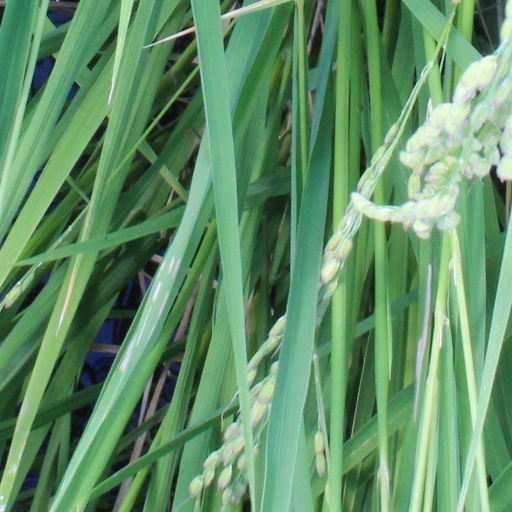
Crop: rice